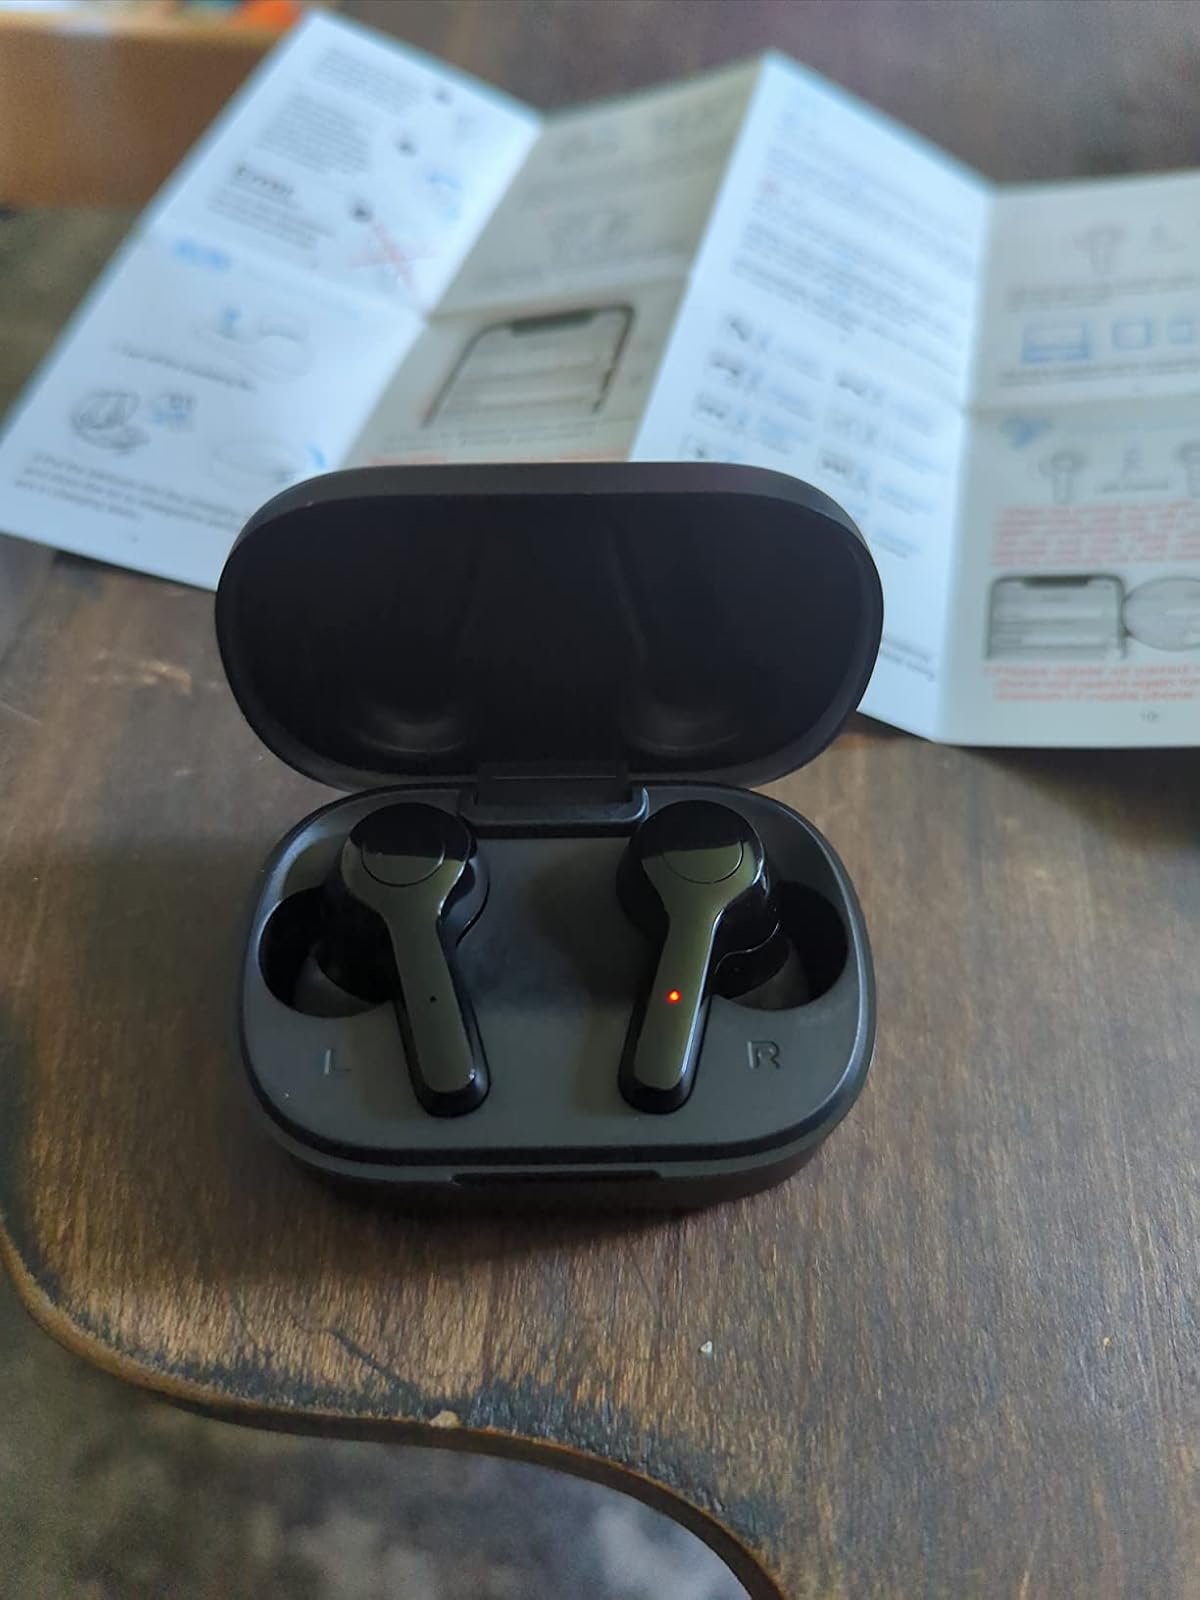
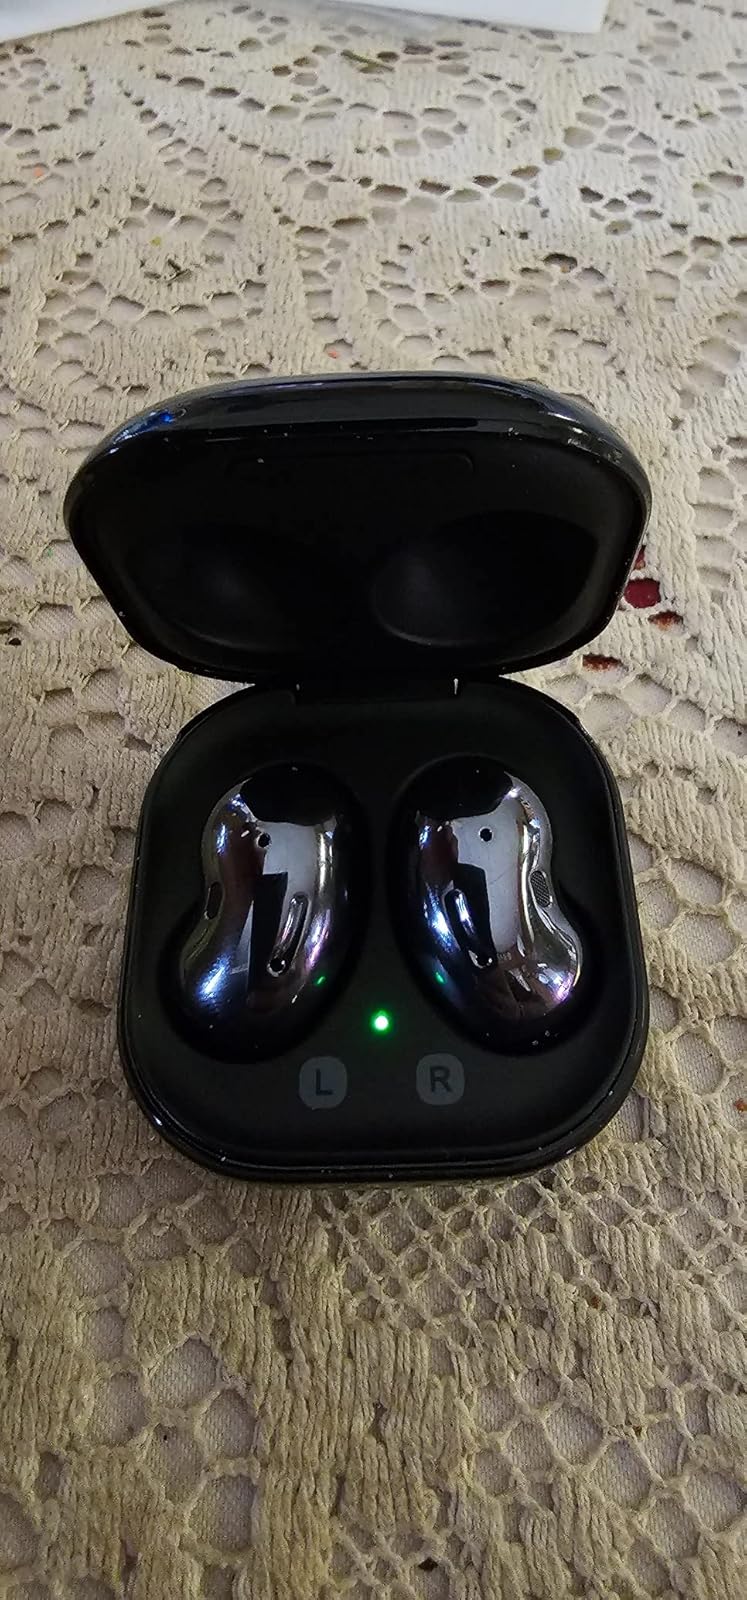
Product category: earbuds
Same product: no